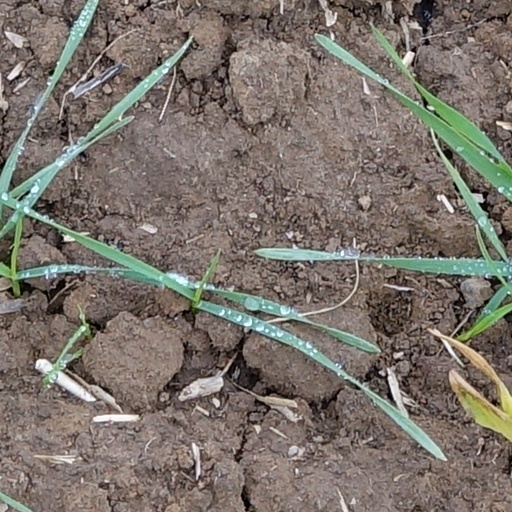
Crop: wheat